U.S. Route 131

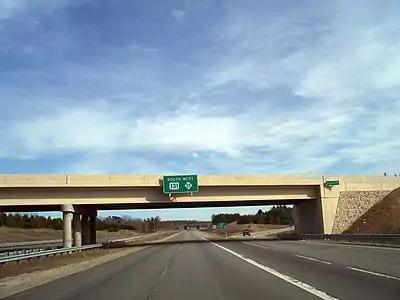
Photograph of

MDOT operates 67 rest areas and 14 welcome centers in the state, all named in honor of retired department employees, although in some cases an honoree's name may be dropped from the rest area. Eight of these are along US 131, providing bathroom facilities, dog runs, picnic areas and usually vending machines. The rest areas near Kalamazoo, Rockford, Big Rapids and Tustin serve southbound traffic while those near Morley and Cadillac serve the northbound side of the freeway. The two near Manton and Fife Lake are accessible from both directions. A ninth rest area used to exist near Cutlerville on the northbound side of US 131, but this location was demolished on January 22, 2001, to make way for the interchange with M-6. The department wanted to build a replacement near Dorr, in northern Allegan County, but the plans were canceled in late 2001.